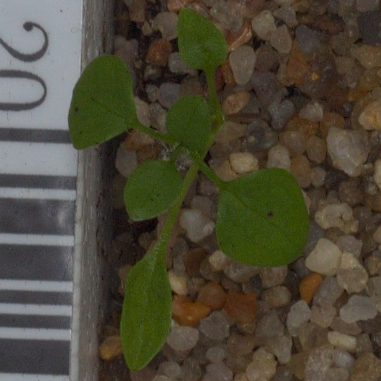
Label: common_chickweed